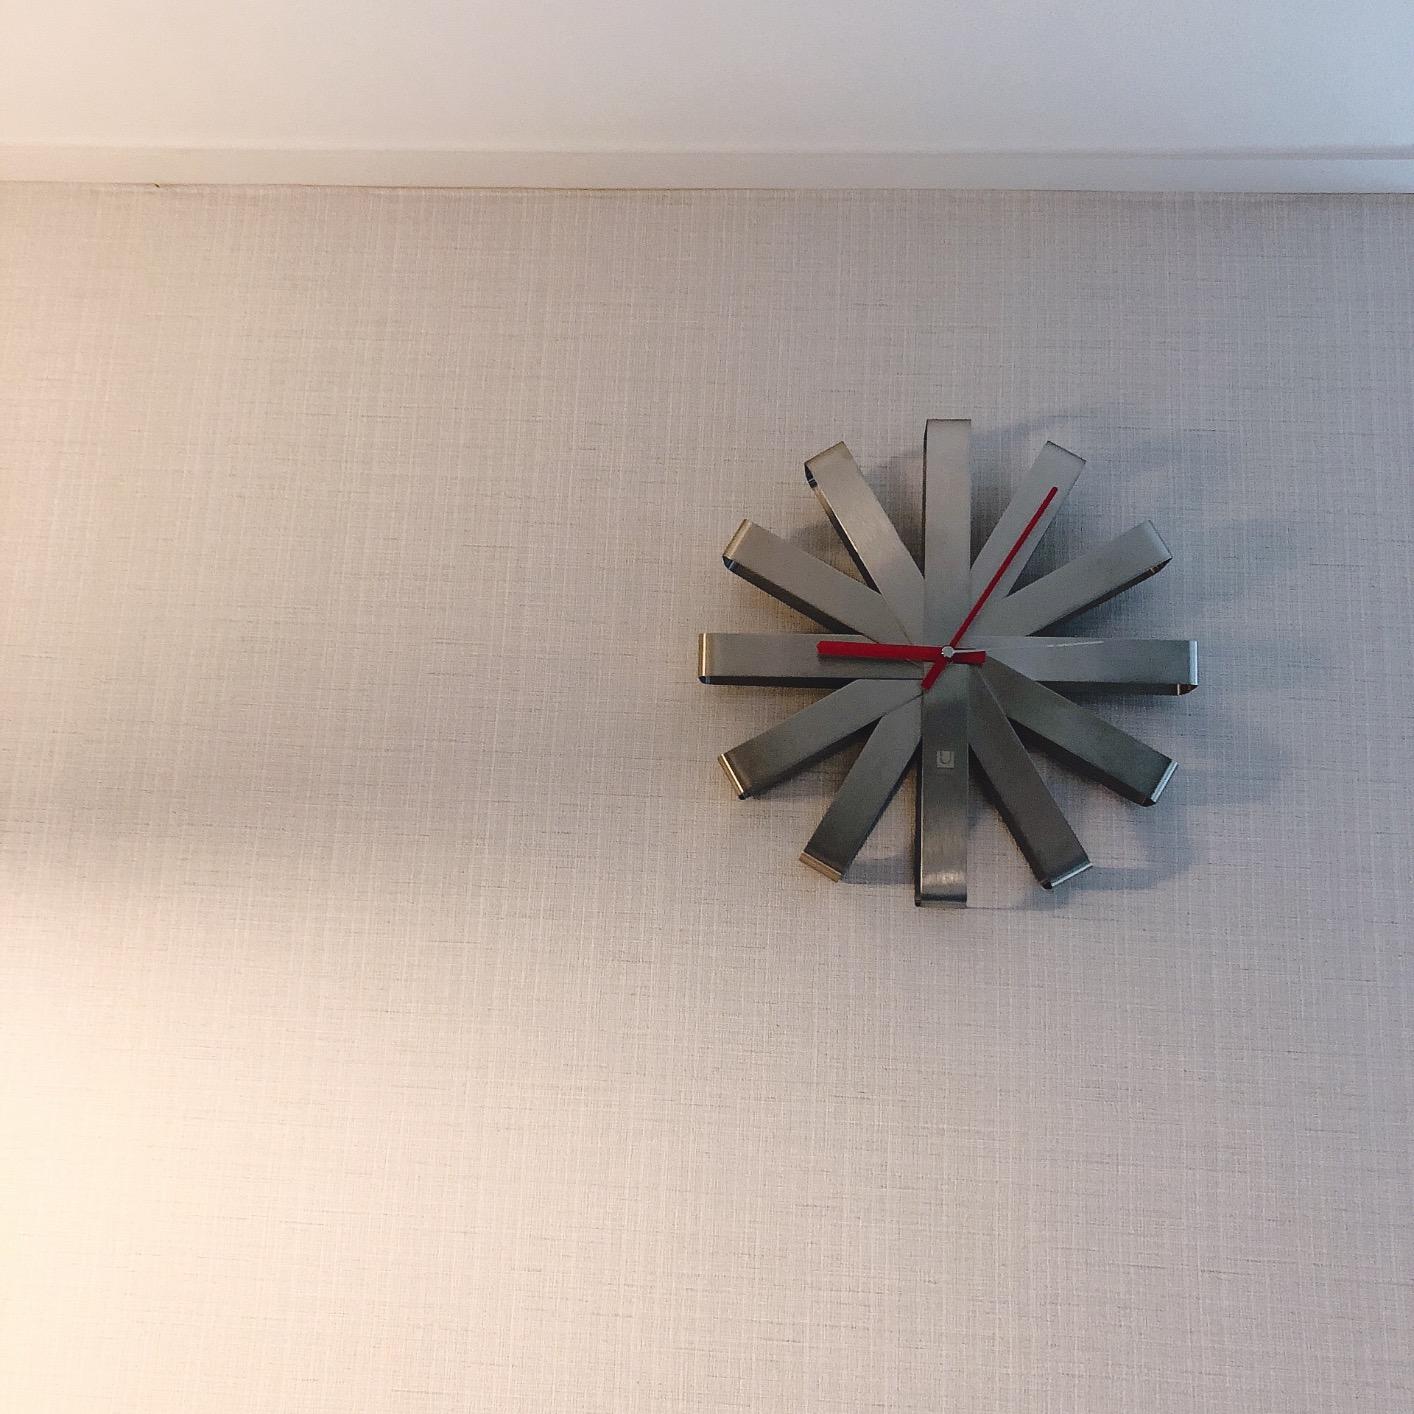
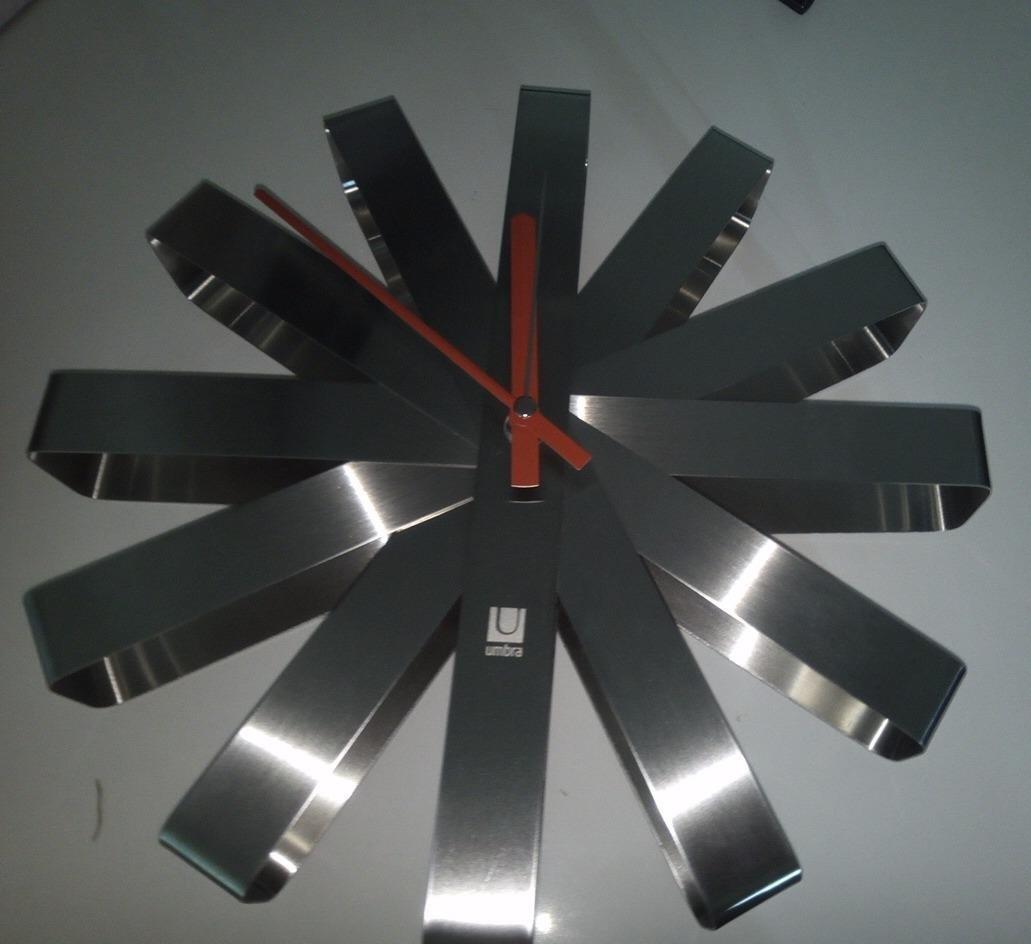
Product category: clock
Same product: yes